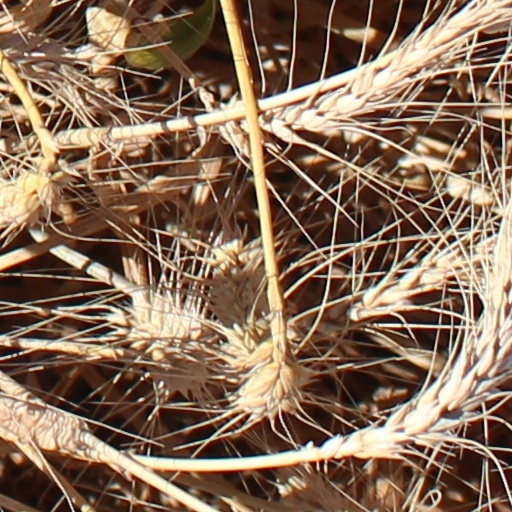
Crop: wheat